A Drunkard's Reformation

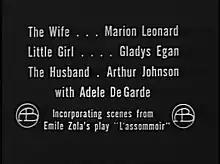
Opening credits (later insertion) in film

A Drunkard's Reformation is a 1909 American drama film directed by D. W. Griffith. Prints of the film survive in the film archive of the Library of Congress. The American Mutoscope and Biograph Company advertised the feature as "The most powerful temperance lecture ever depicted".